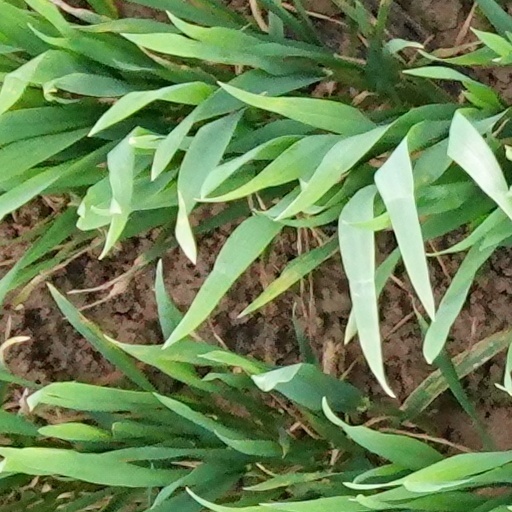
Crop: wheat